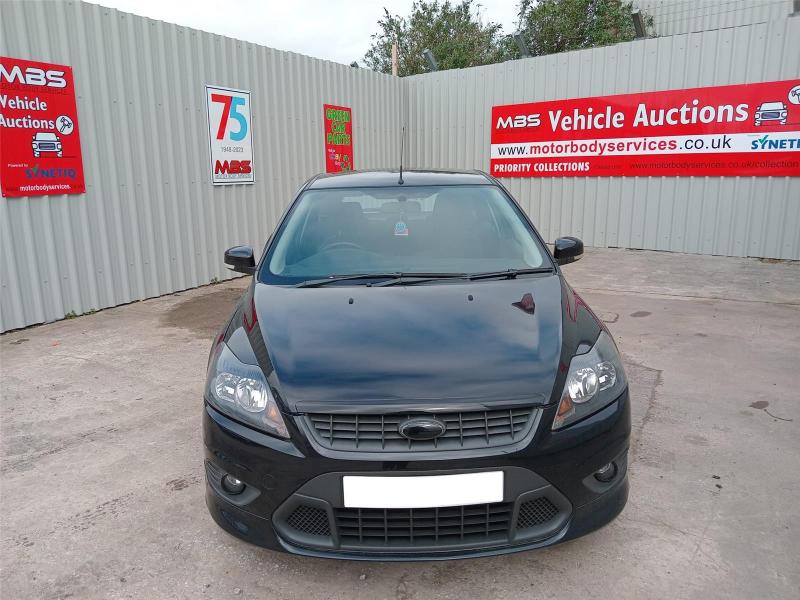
Aucun dommage détecté.
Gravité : aucun